Landquart, Switzerland

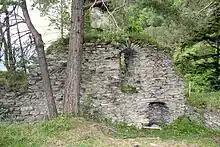
North wall of Falkenstein Castle

In addition to the Marschlins Castle, Landquart is also home to the ruins of Falkenstein Castle.